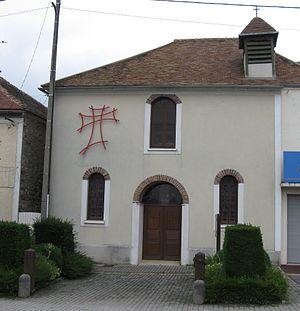
Chapelle de Pamfou. (Seine-et-Marne, région Île-de-France).
Pamfou est une commune française située dans le département de Seine-et-Marne en région Île-de-France.